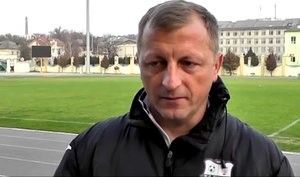
Lilian Popescu, né le 15 novembre 1973 à Făleștii Noi en Moldavie, est un footballeur moldave, devenu entraîneur à l'issue de sa carrière, qui évoluait au poste de milieu de terrain.